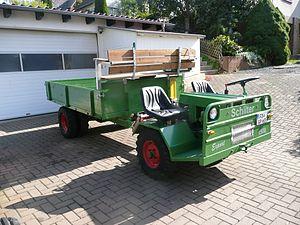
Schilter était un constructeur suisse de véhicules de transport agicole. Le constructeur de Stans est considéré comme un pionnier dans le domaine de l'agriculture mécanisée en montagne et a produit jusqu'à un millier de véhicules par an.